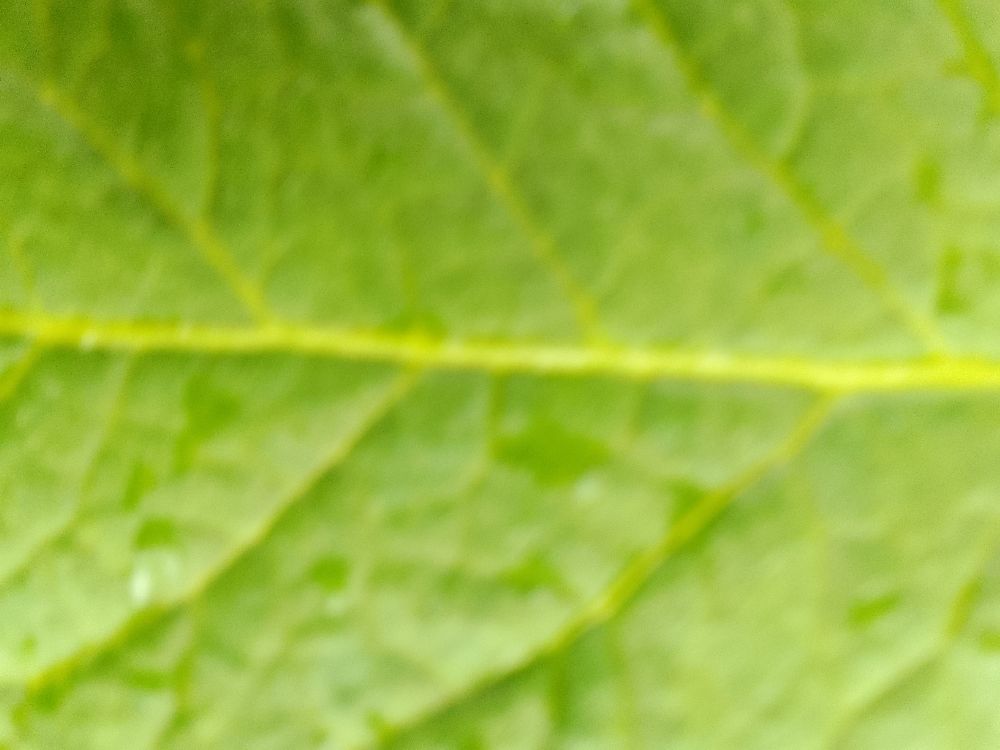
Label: Healthy